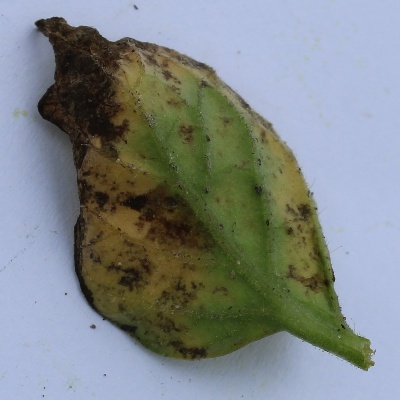
Crop: Tomato
Condition: verticulium wilt